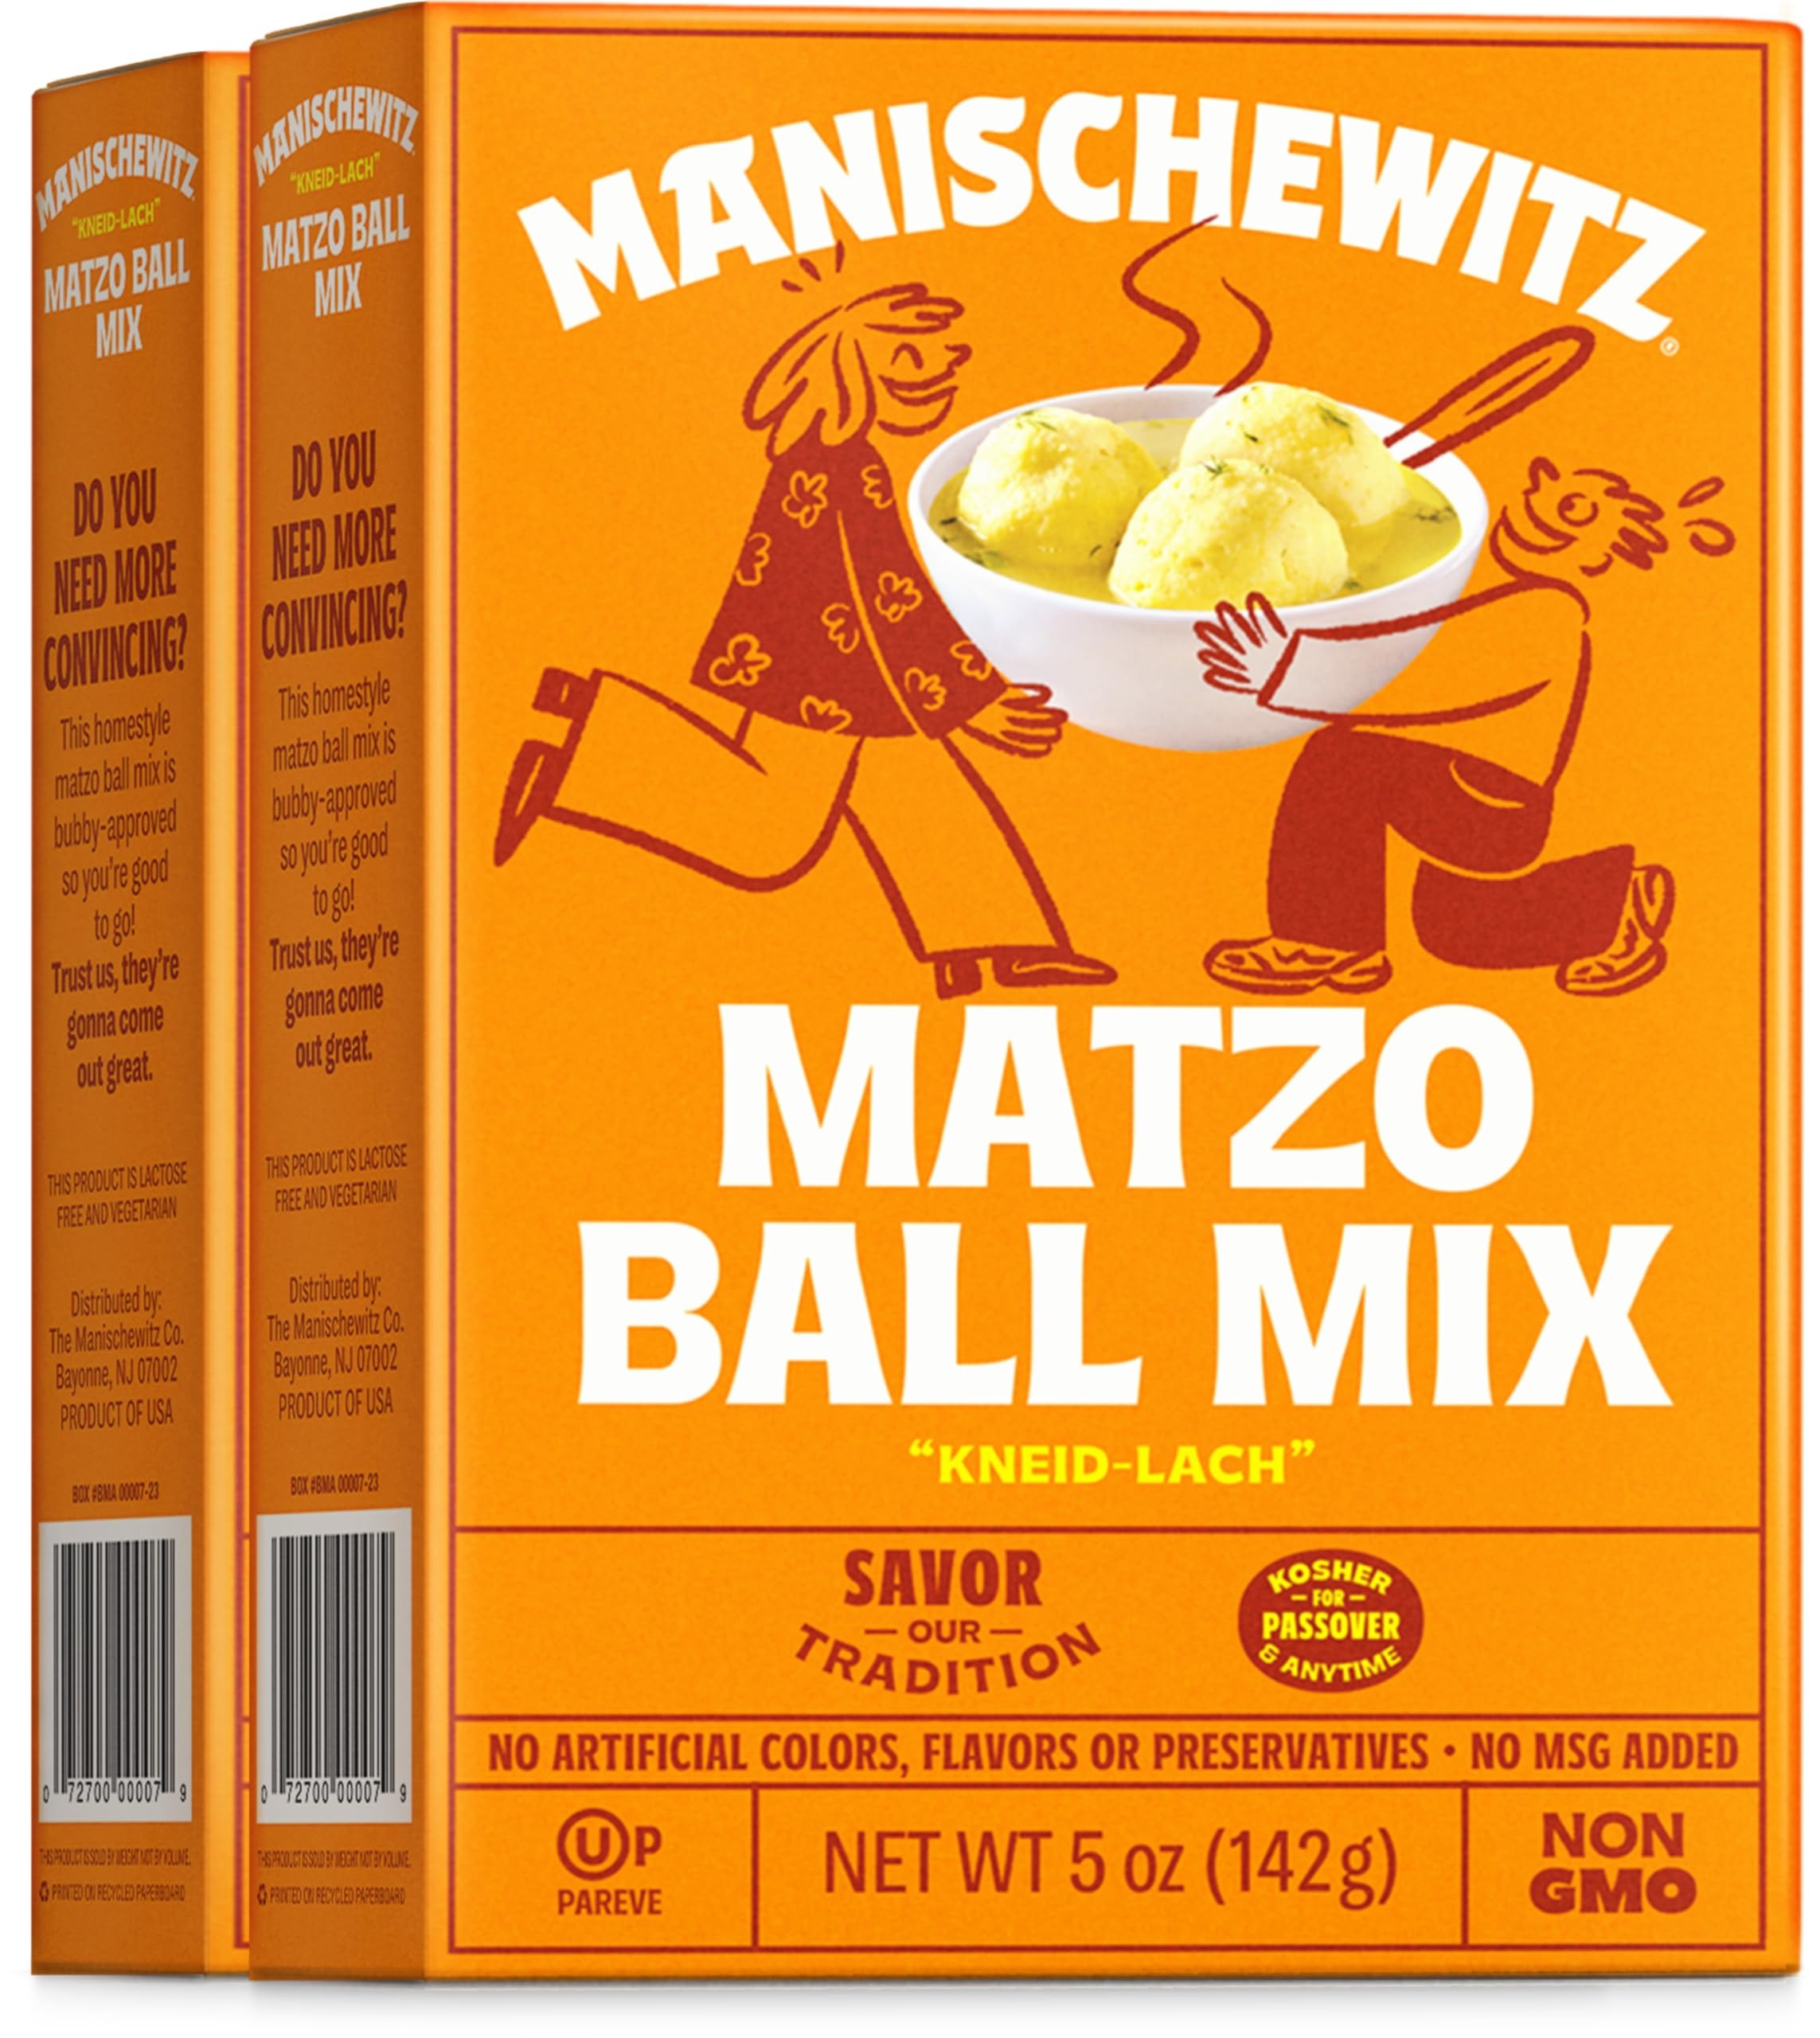
Item Name: Manischewitz Matzo Ball Mix, 5 Oz. (2 Pack) Easy Prep | Kosher for Passover | Nothing Artificial | No MSG | Classic Fluffy Texure
Value: 10.0
Unit: Ounce

Price: 5.49